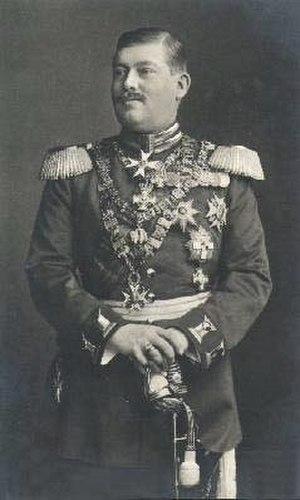
Le prince Guillaume de Hohenzollern, né le 7 mars 1864 au château de Benrath et mort le 22 octobre 1927 au château de Sigmaringen est le dernier prince régnant de la maison de Hohenzollern du 8 juin 1905 au 13 novembre 1918.